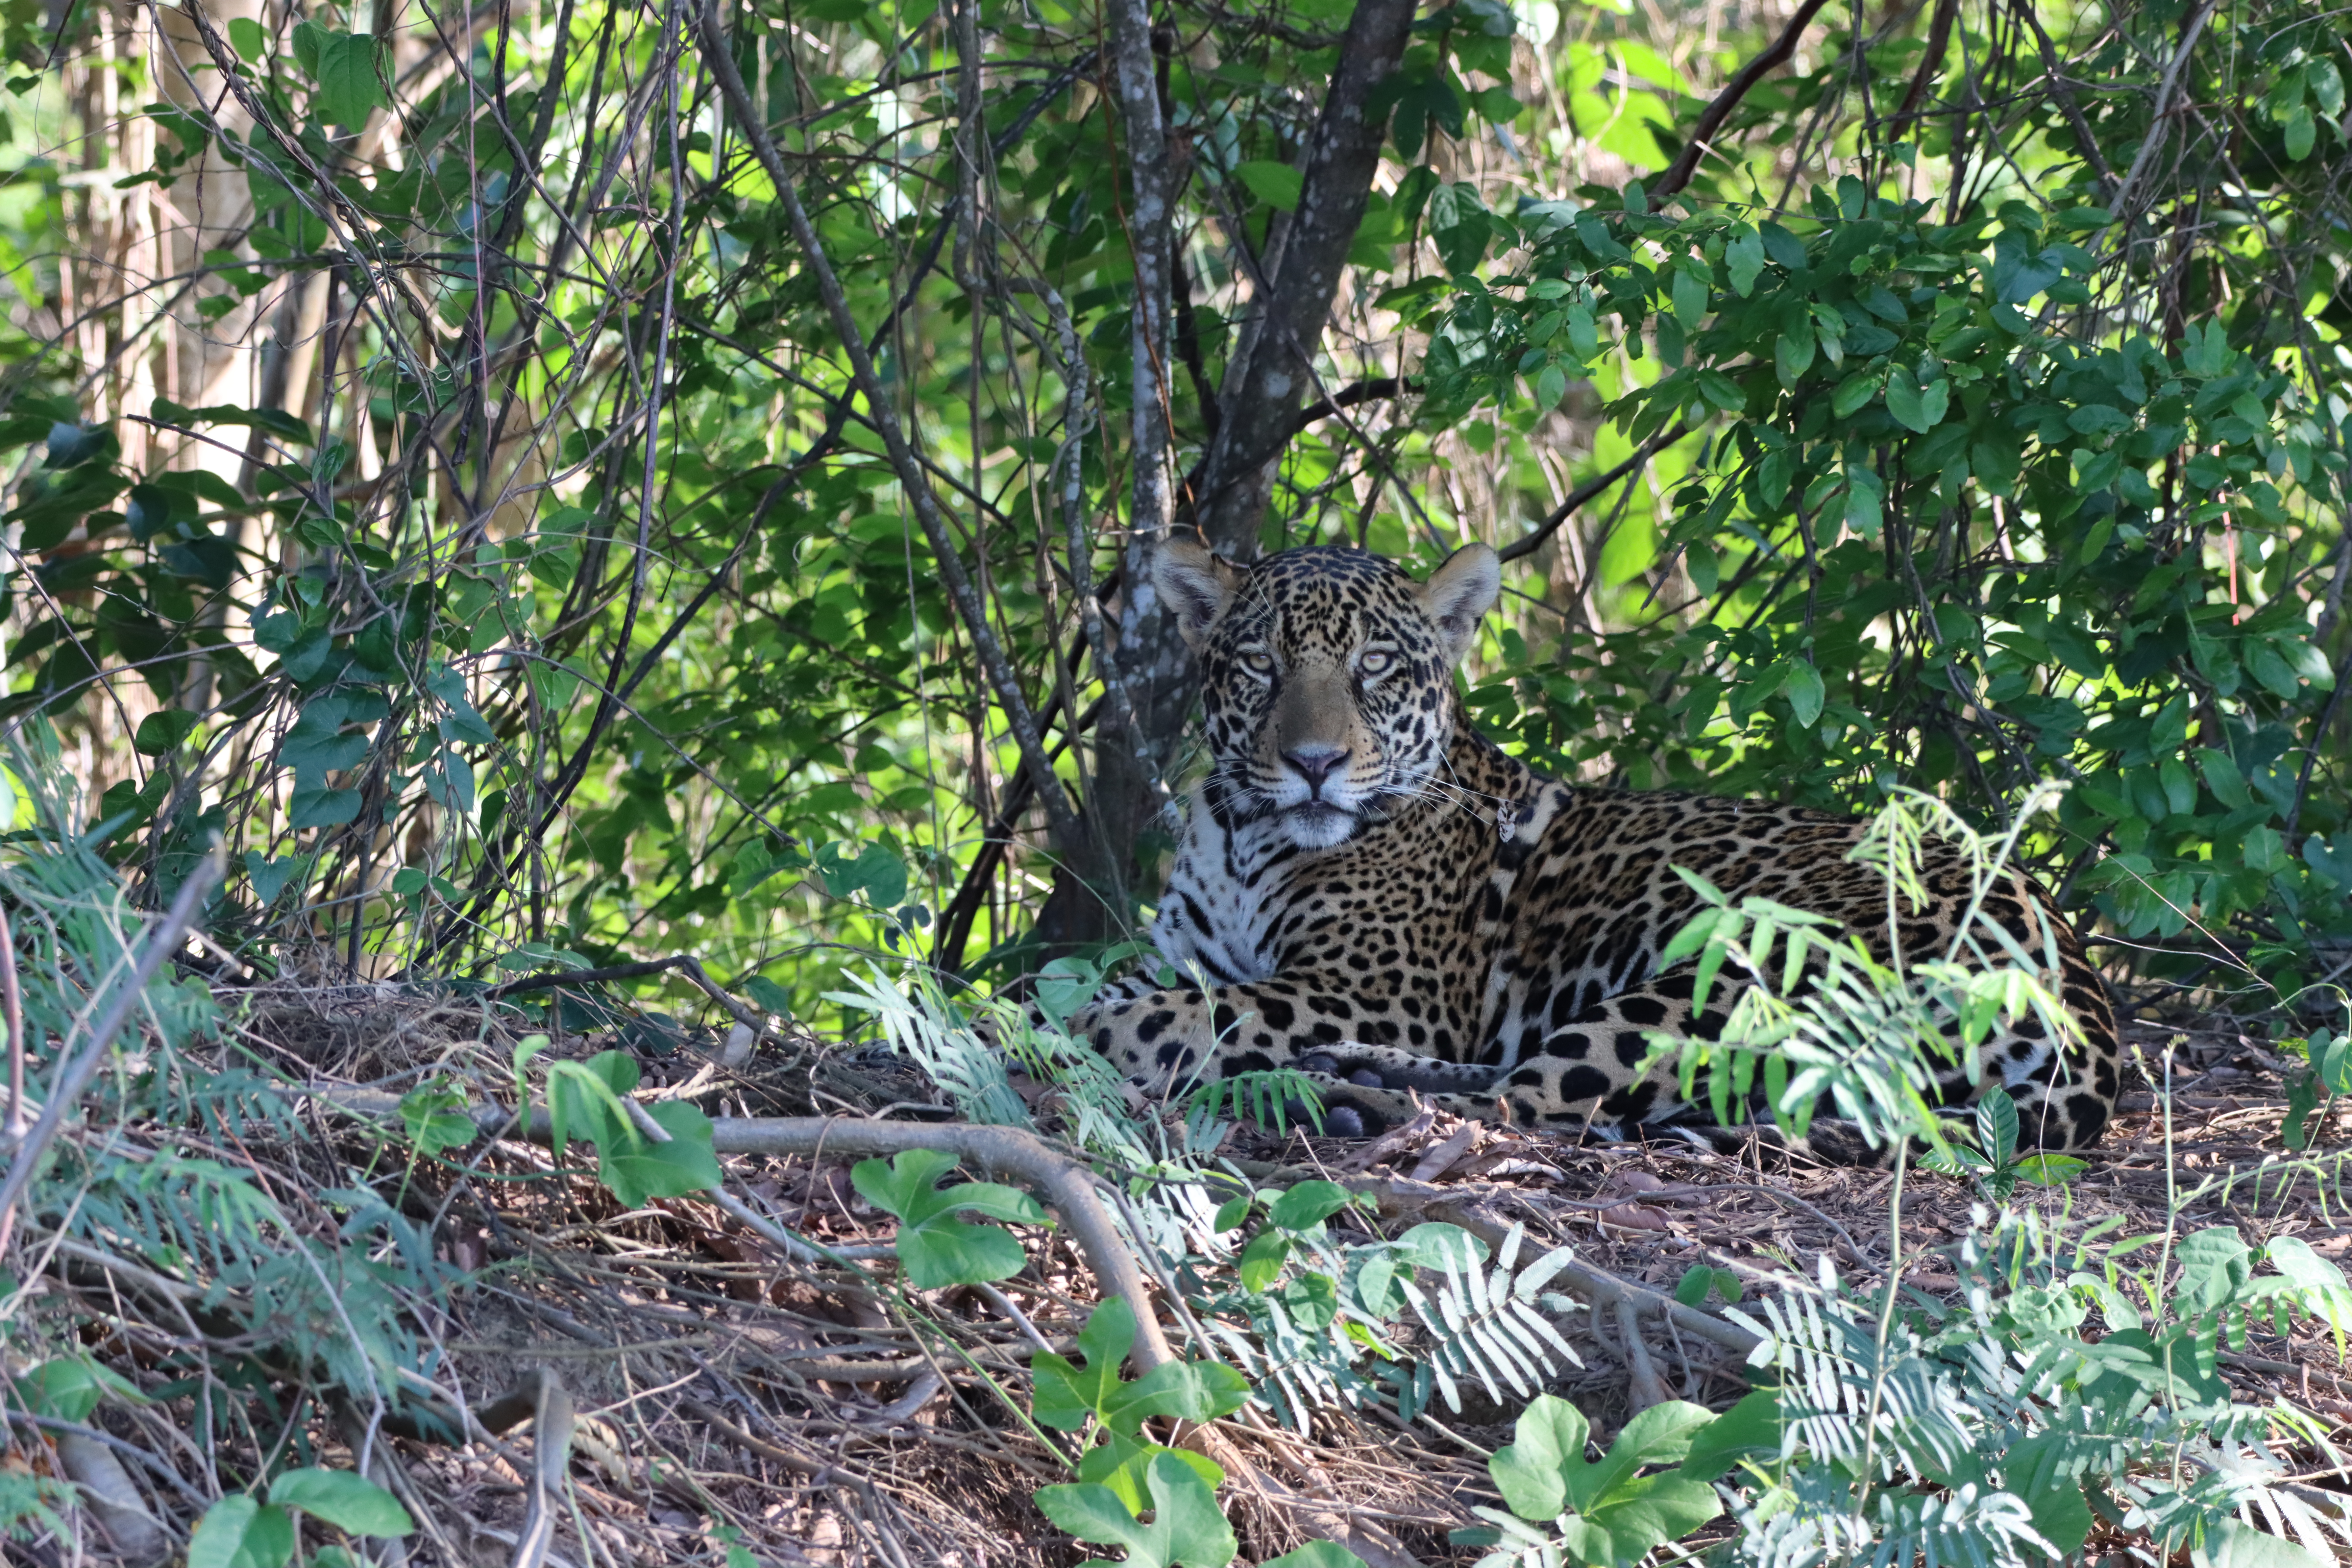
Jaguar: Madalena